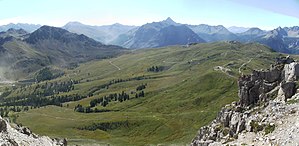
Durance / Galleri
Durance er en 321 km lang flod i det sydvestlige Frankrig, og en biflod til Rhône fra venstre. Den har sit udspring i den sydvestlige del af i Alperne nær Briançon ved byen Montgenévre. Dens øvre løb danner skellet mellem De cottiske Alper mod øst og Dauphiné-Alperne mod vest.